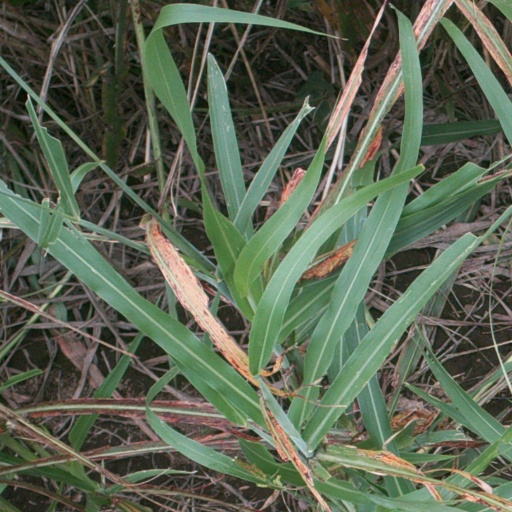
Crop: sorghum